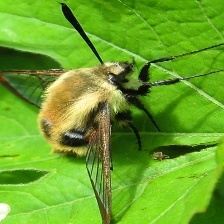
Species: CLEARWING MOTH